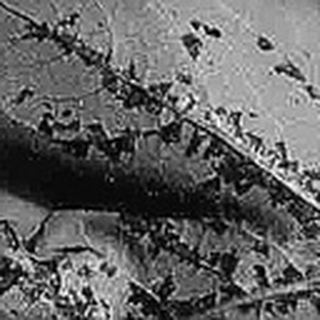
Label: cotton_bacterial_blight